600-cell

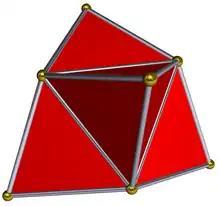

The vertex figure of the 600-cell is the icosahedron.